Zaheer Abbas

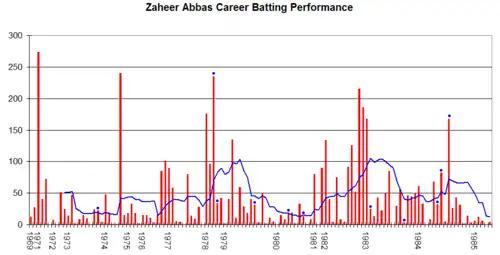
Zaheer Abbas's career performance graph.

His first marriage was to Najma Bokhari with whom he has three daughters, Rudabah, Roshana and Hiba.